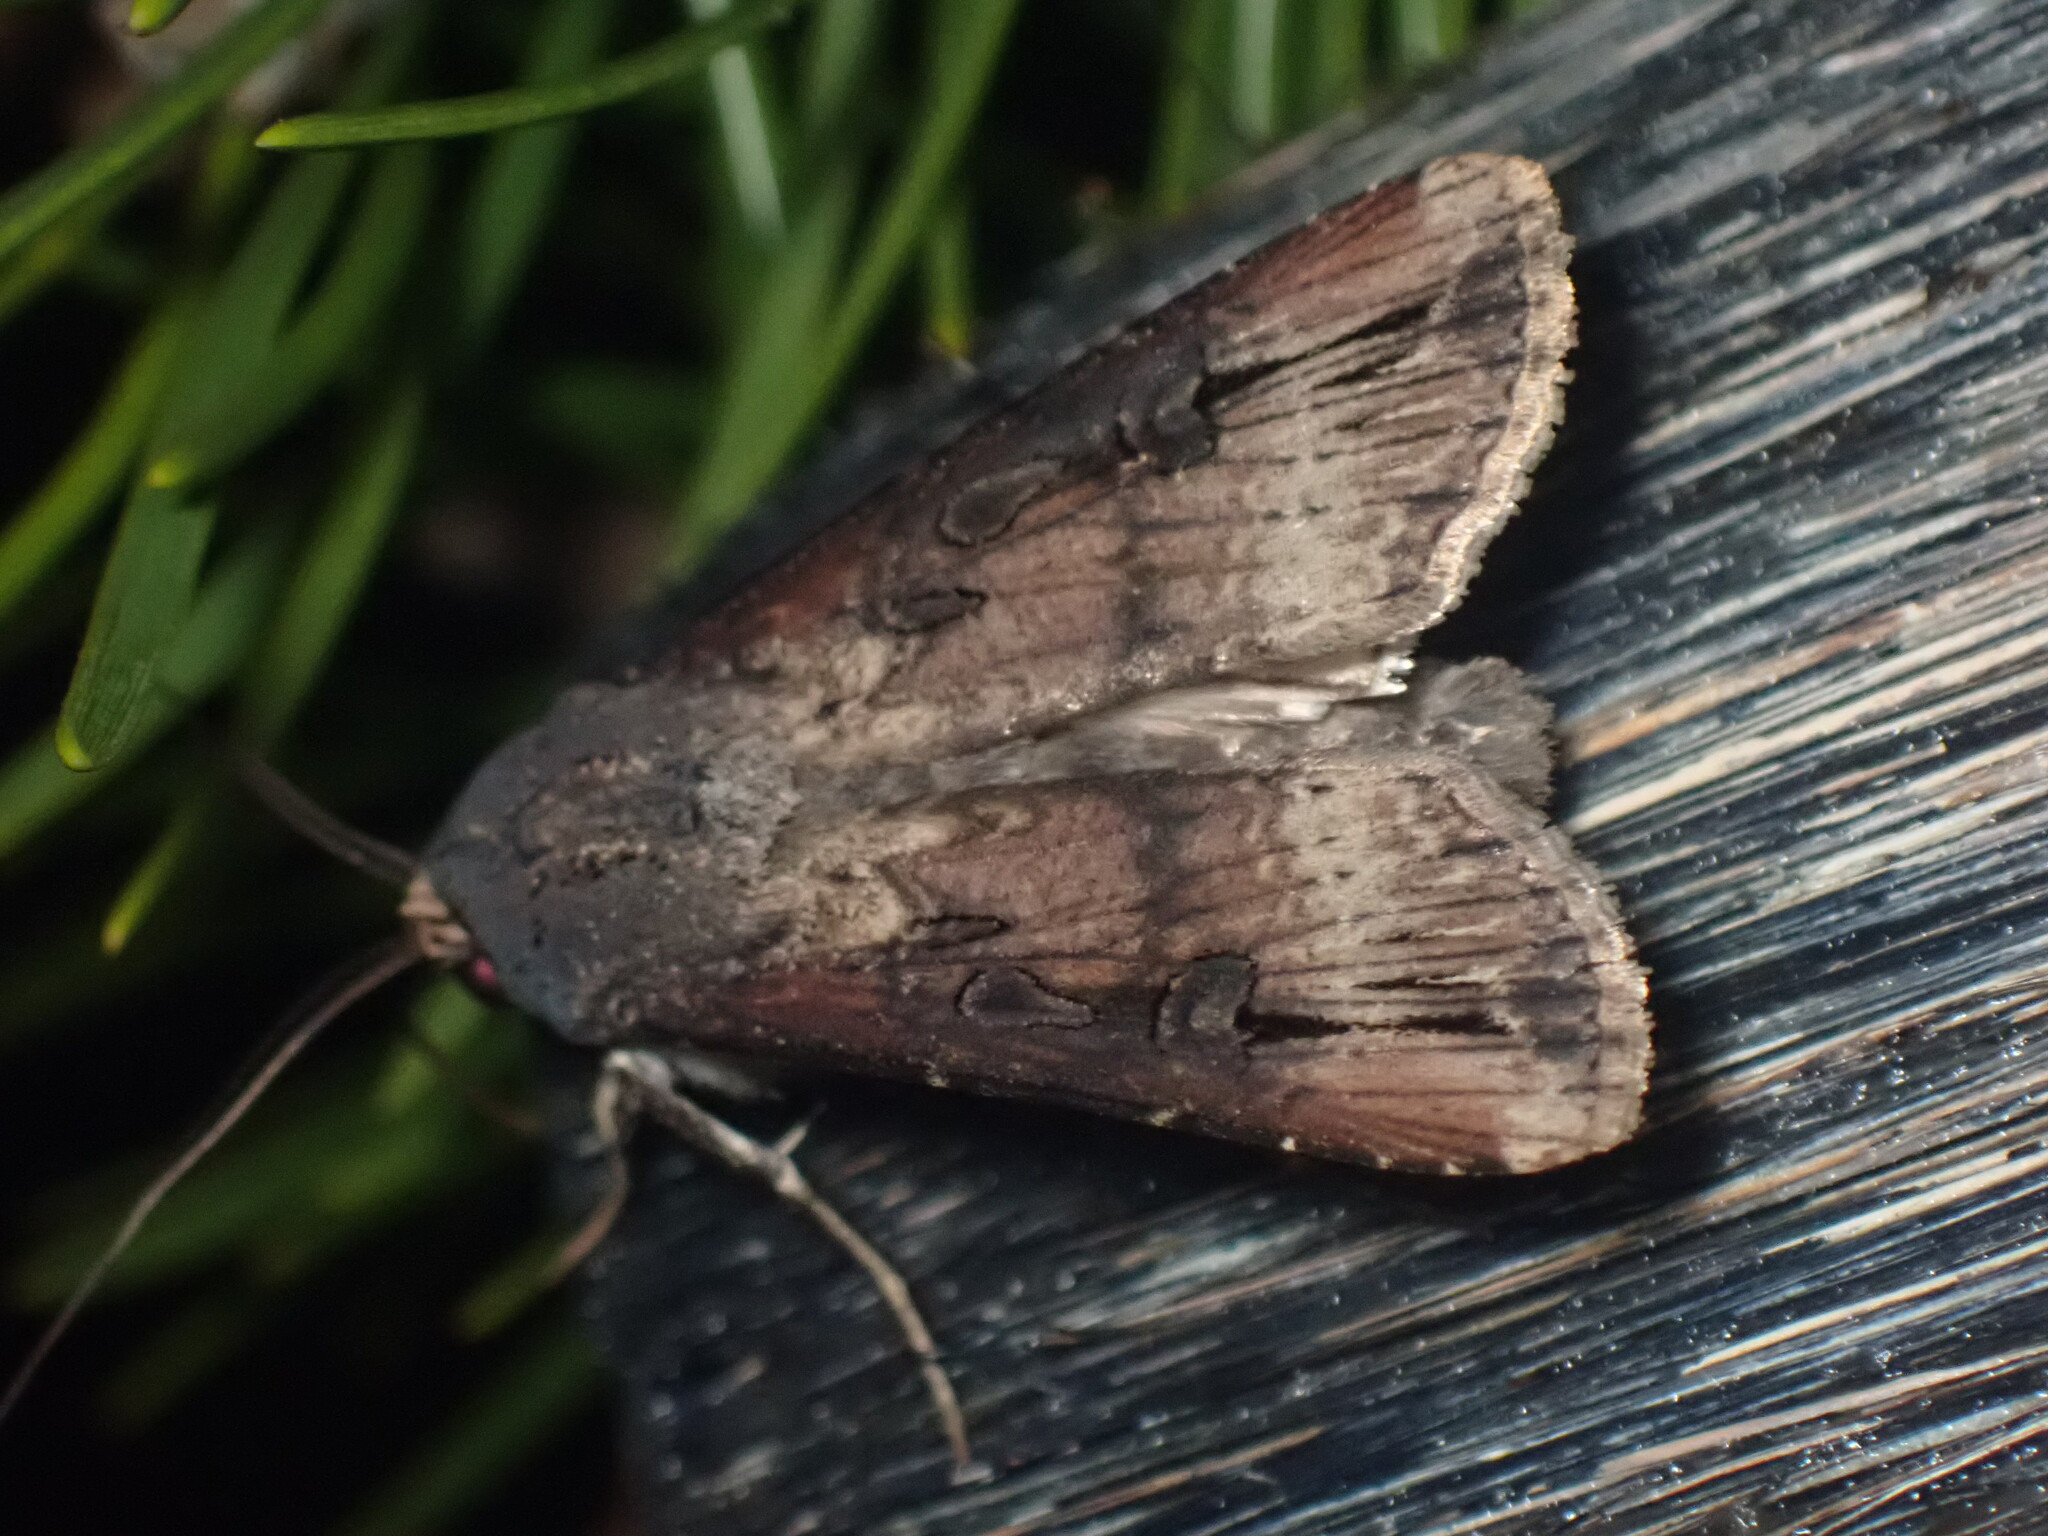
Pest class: cutworms